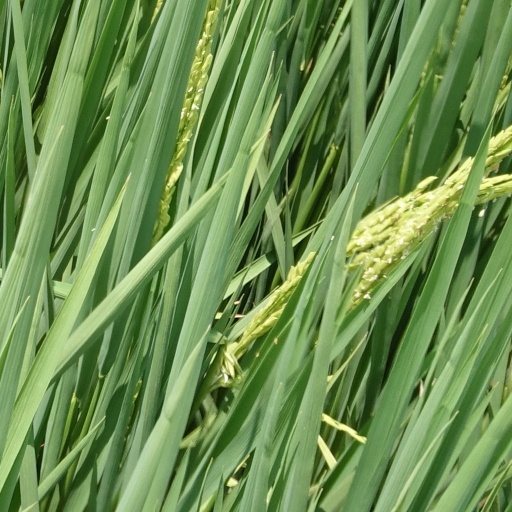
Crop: rice